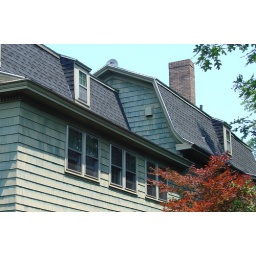
I lived in the top floor apartment of this house with my then-husband and our dog Sidney from 1972-1973